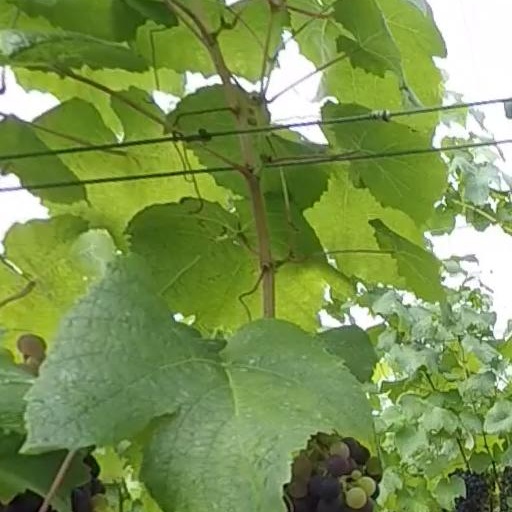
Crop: grape